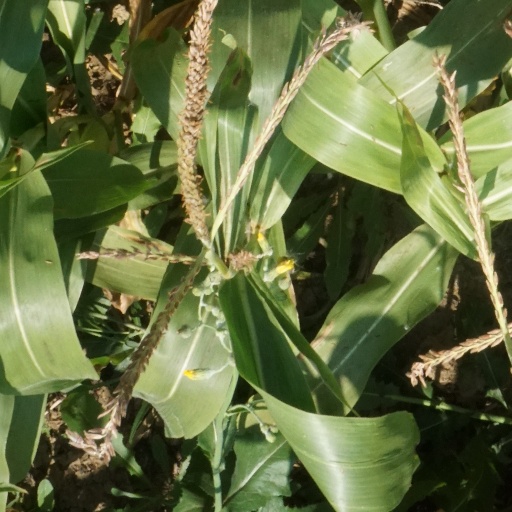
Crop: maize; corn